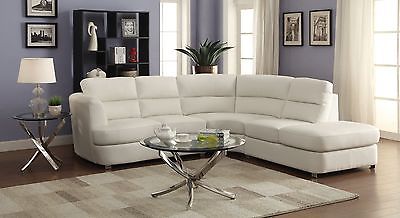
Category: sofa